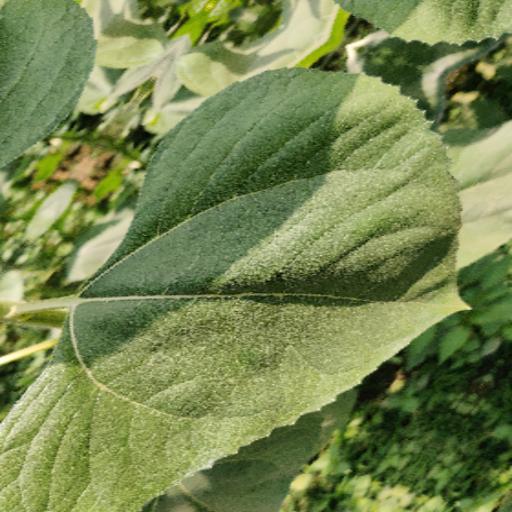
Label: Fresh_leaf